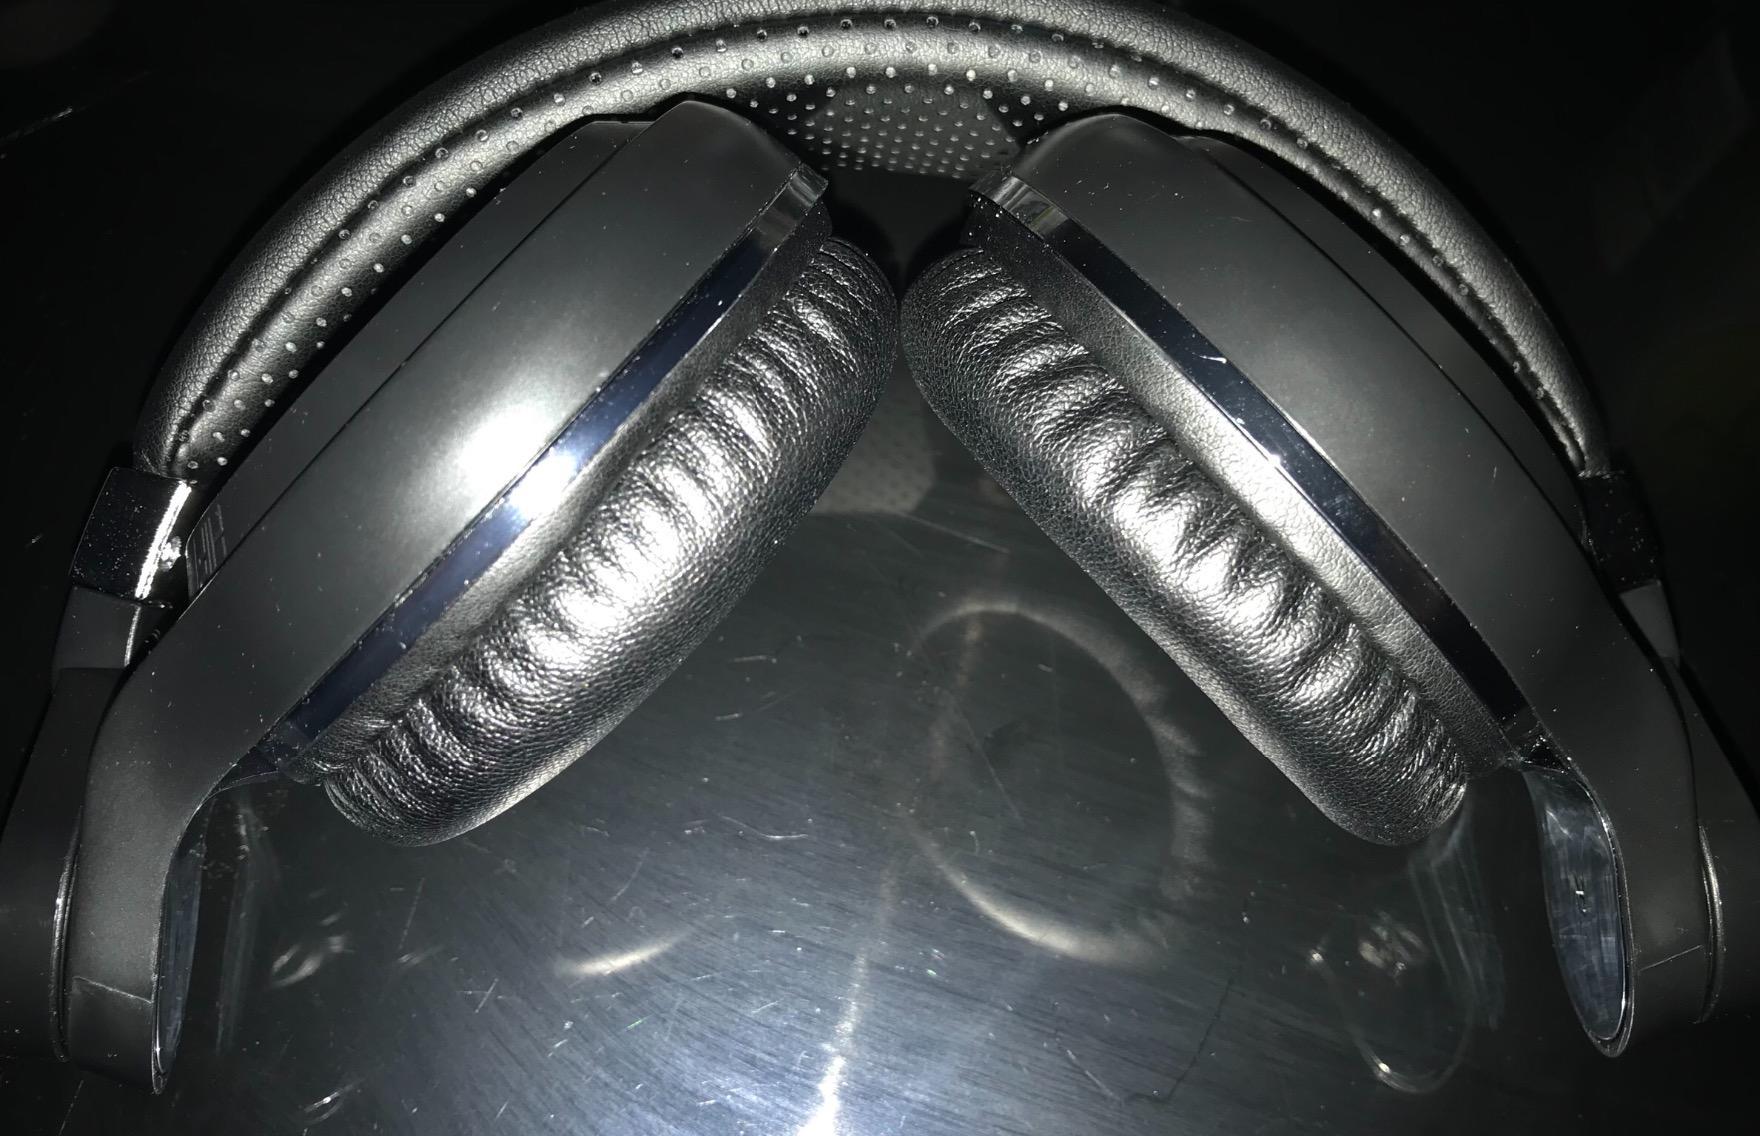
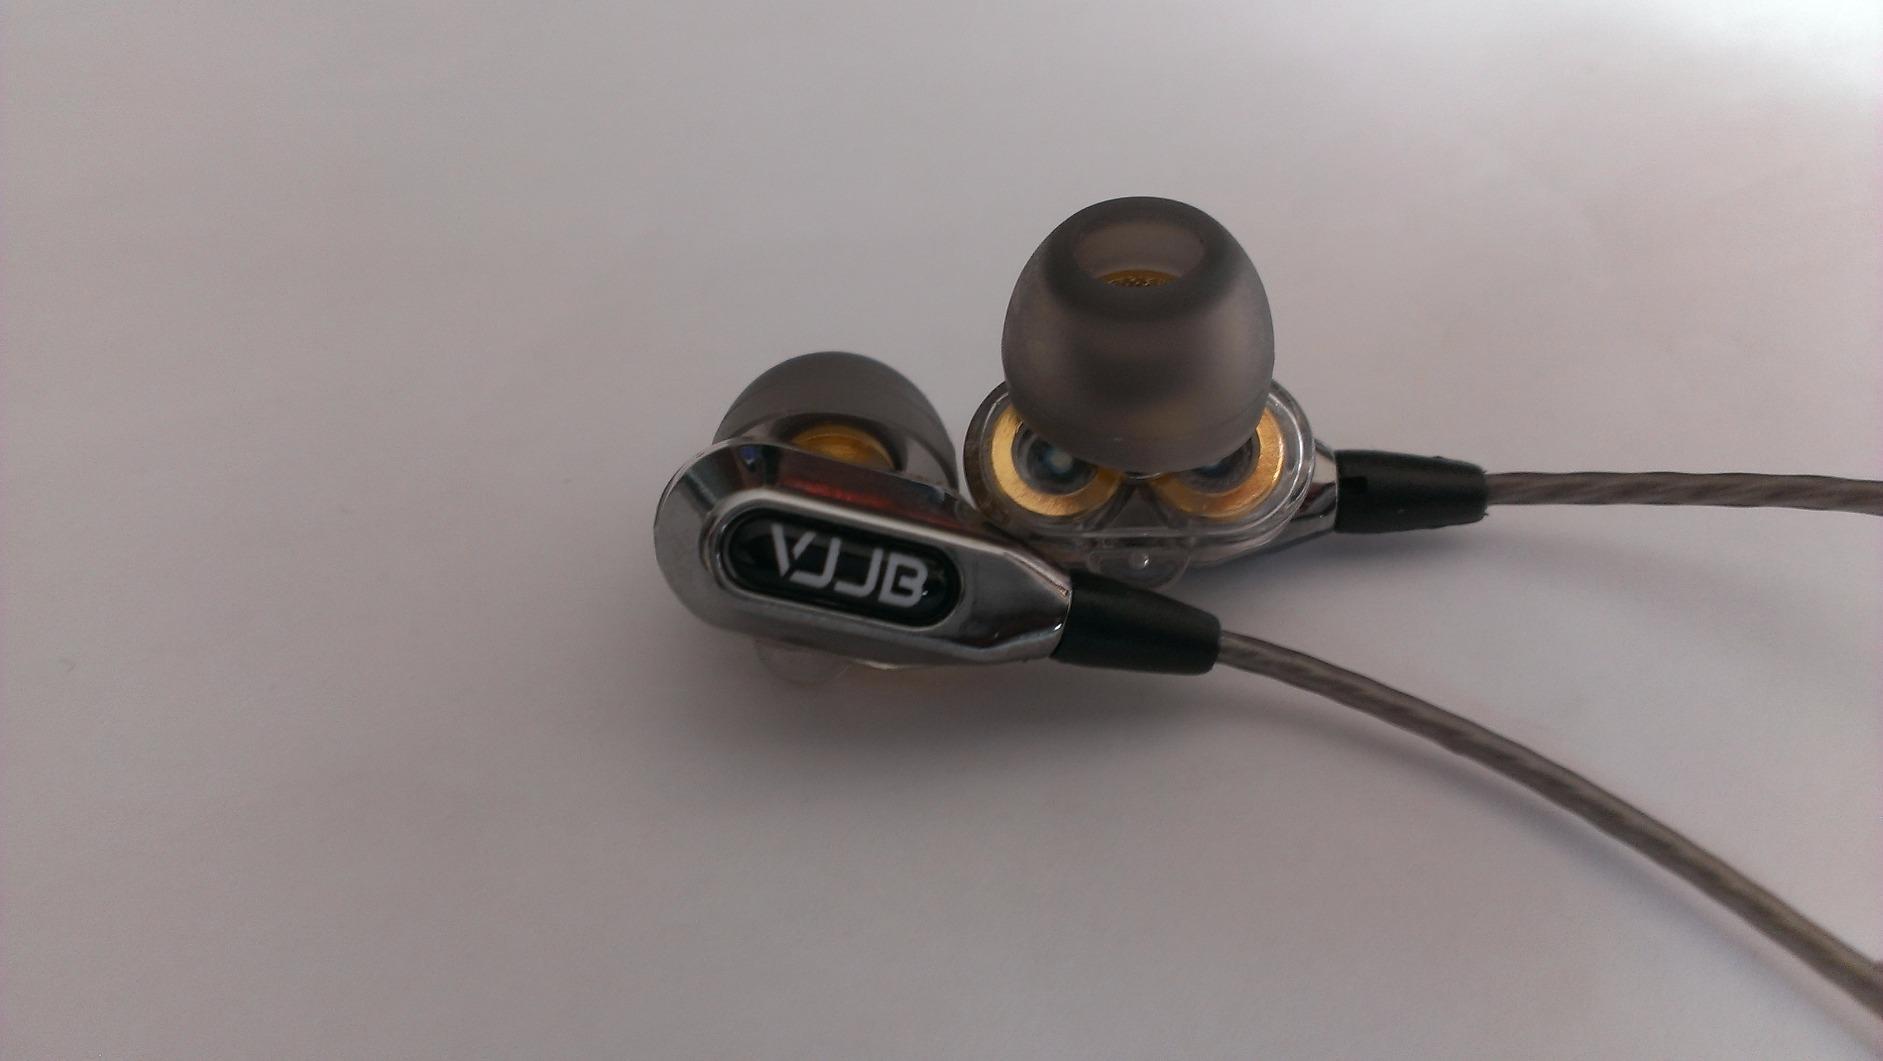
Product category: headphones
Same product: no